Question: Please indicate a possible affordance area of the sit_on_bench that can be used for sitting on
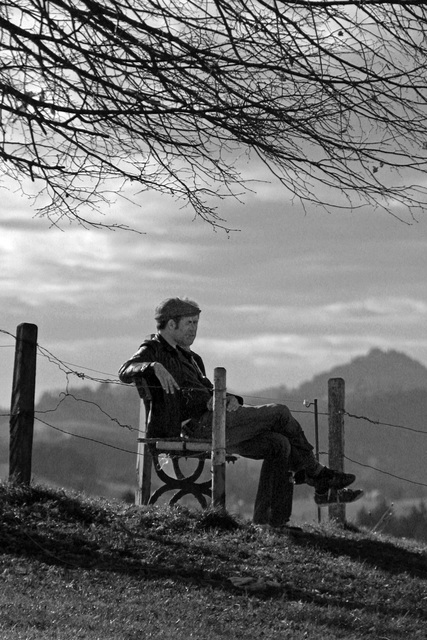
Answer: [135, 424.5, 294, 463.5]